Intersex human rights

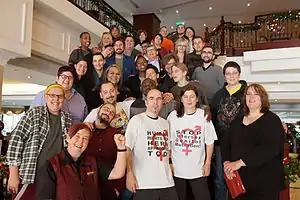
Participants at the third International Intersex Forum, Malta, in December 2013

Intersex people are born with sex characteristics, such as chromosomes, gonads, or genitals, that, according to the UN Office of the High Commissioner for Human Rights, "do not fit typical binary notions of male or female bodies."